Hansa-Brandenburg C.I

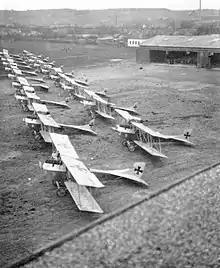
UFAG Brandenburg C.I aircraft in Albertfalva (Budapest ) in 1916

In addition to 84 aircraft built by Hansa-Brandenburg, (400 C.I(Ph)), Ungarische Flugzeugfabrik A.G. (834 C.I(U)) and Aero (A-14, A-15, A-26) also made the type under licence in the following batches: